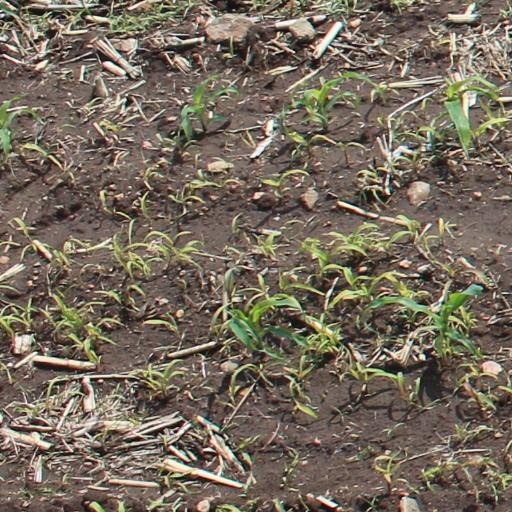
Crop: maize; corn